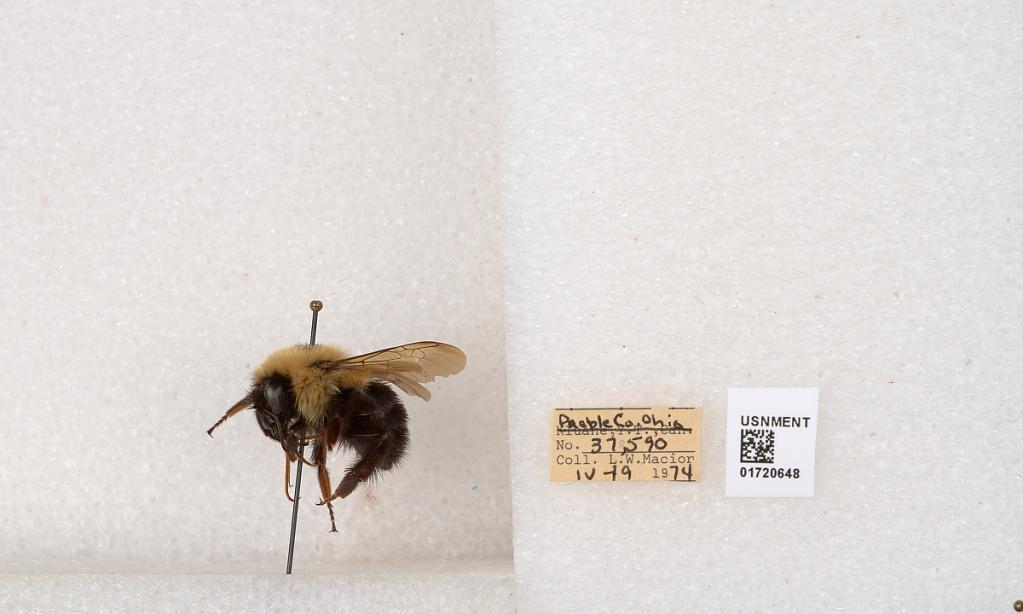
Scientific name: Bombus bimaculatus Cresson
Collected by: L. Macior
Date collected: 1974-4-19
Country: United States
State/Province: Ohio
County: Preble
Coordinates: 39.7416, -84.648